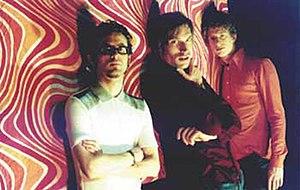
Reaktor est un groupe de musique électronique allemand formé en 1997 à Sarrebruck.